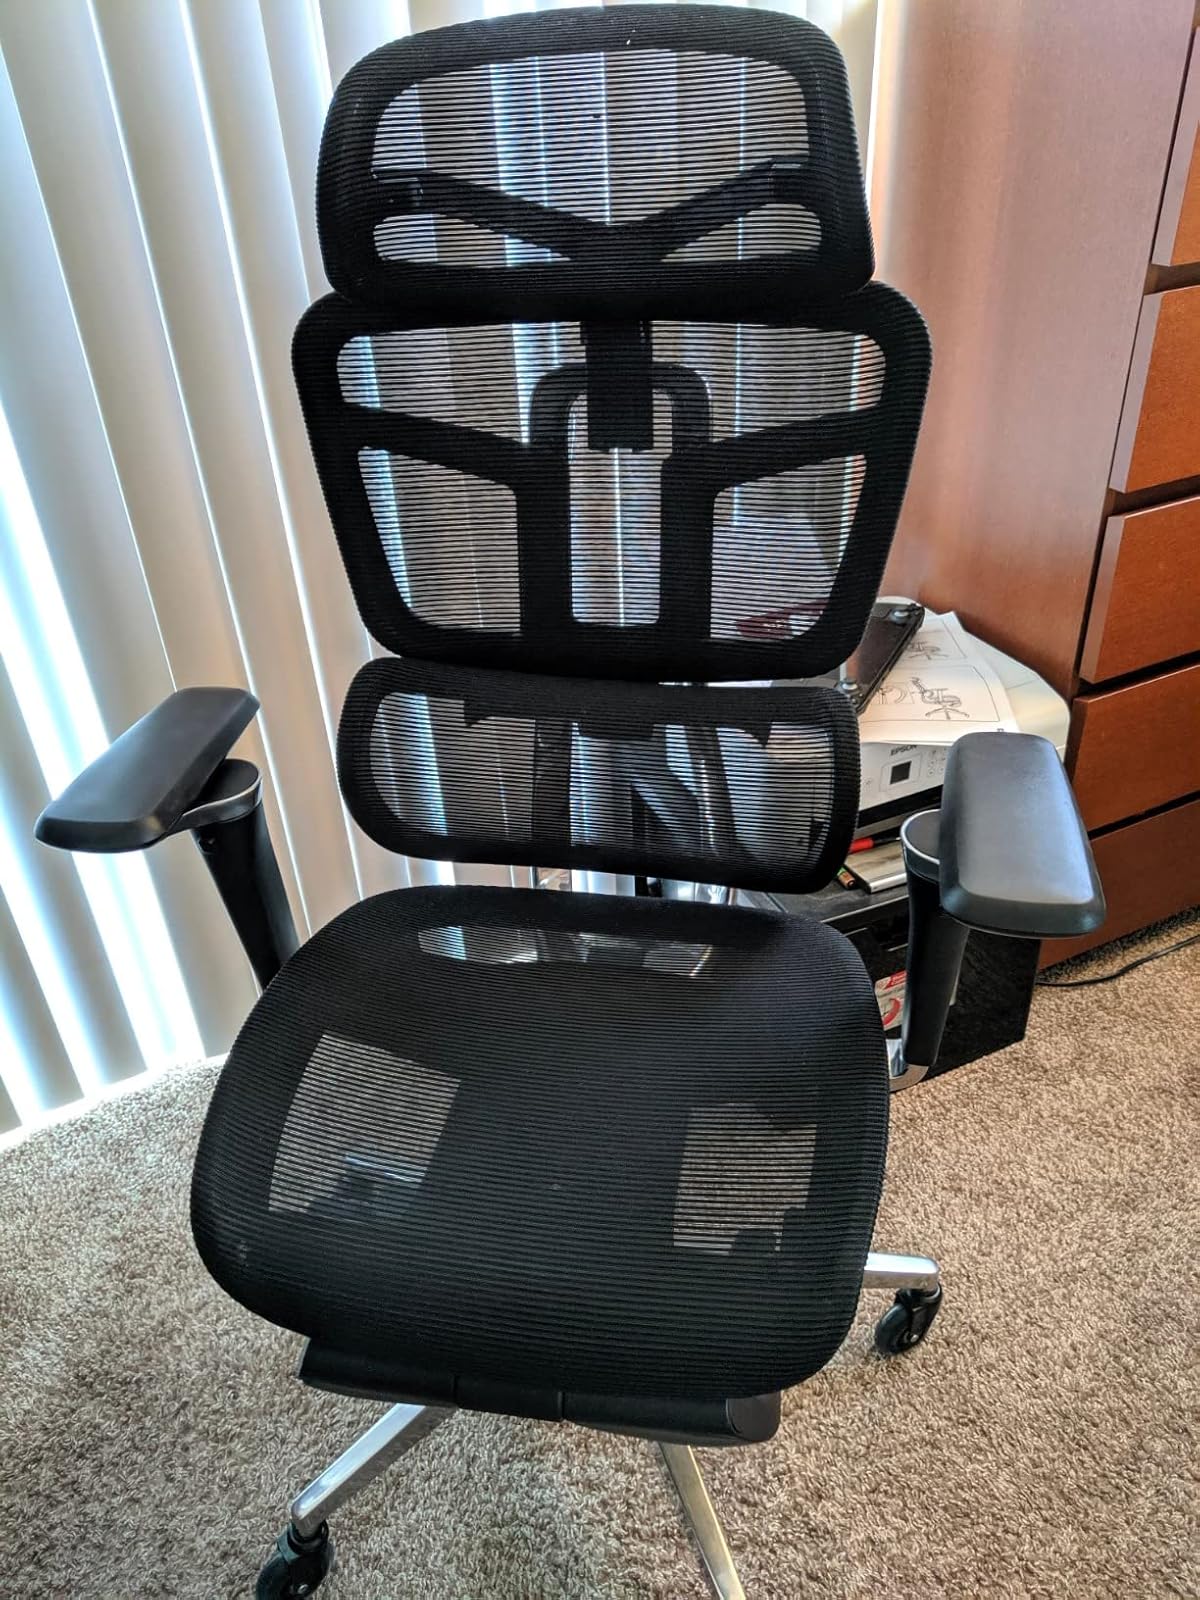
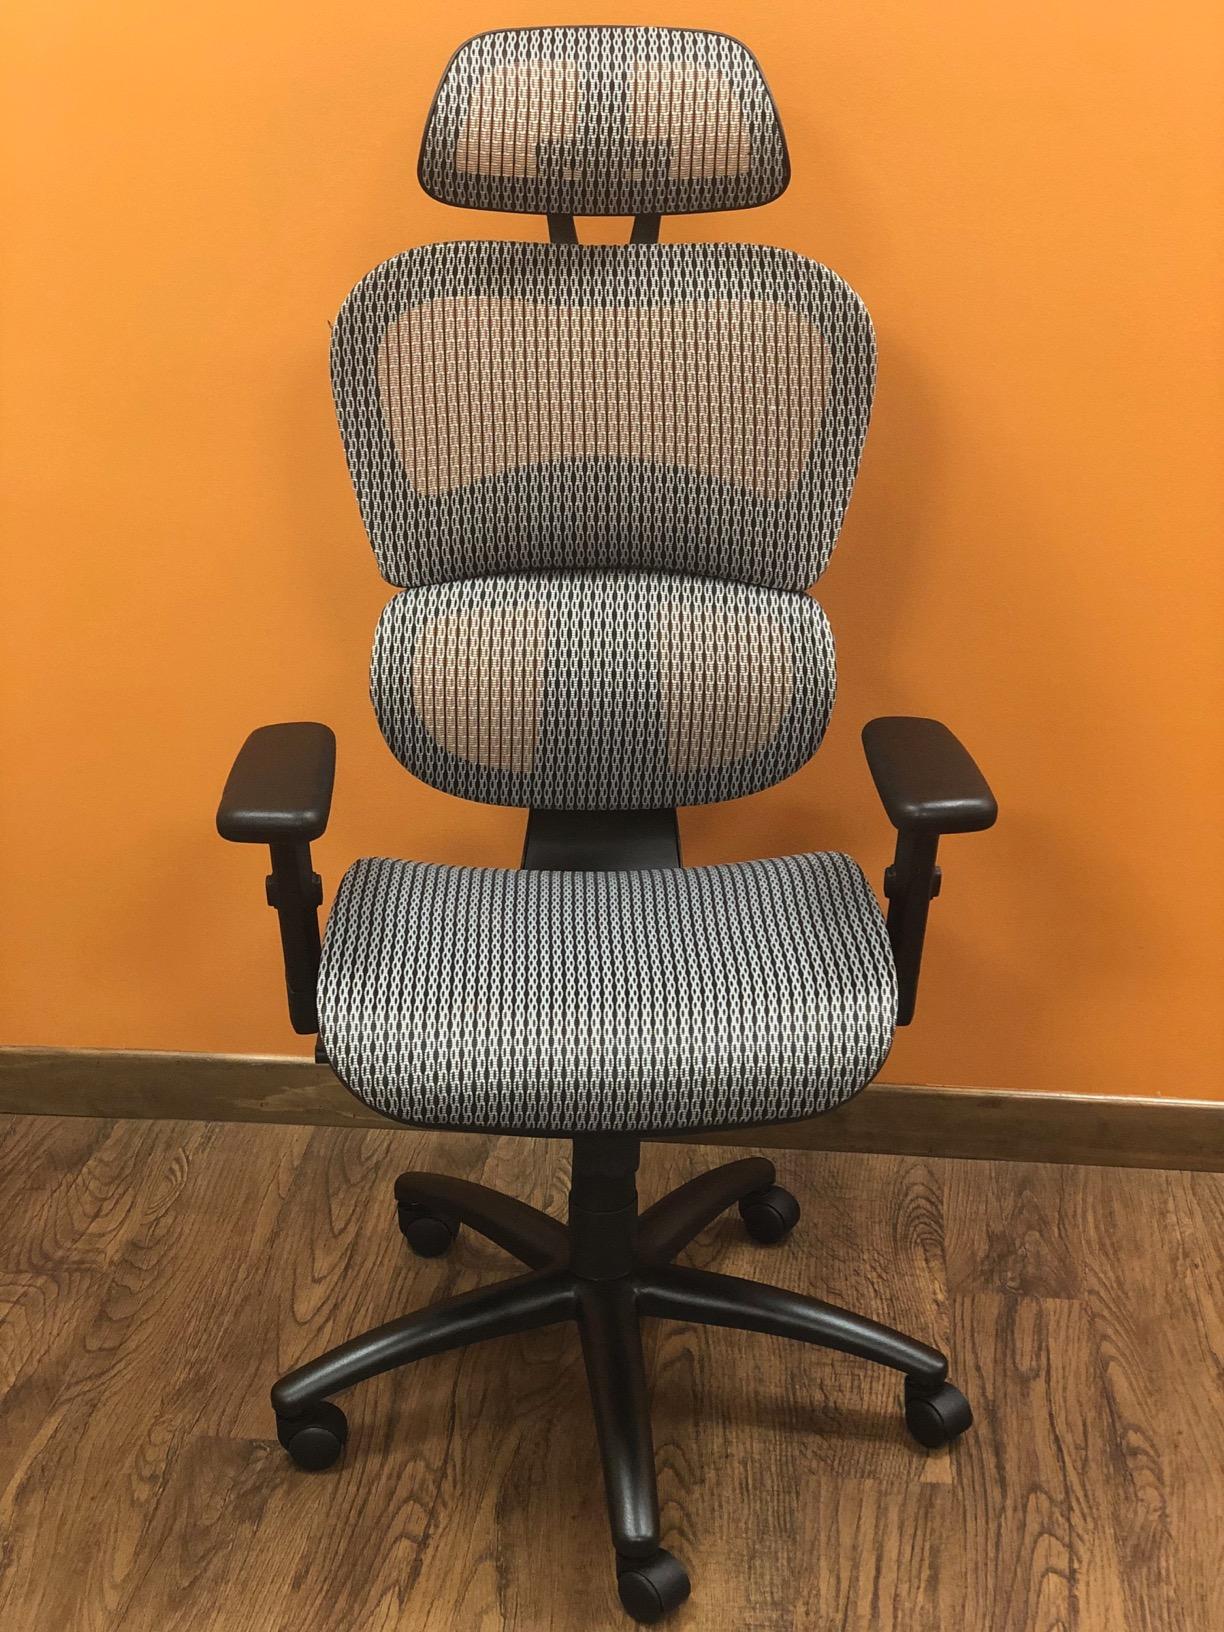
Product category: items_chair
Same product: no